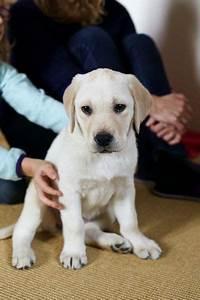
dog